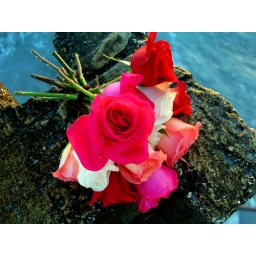
Boquet of roses on a rock in the water.